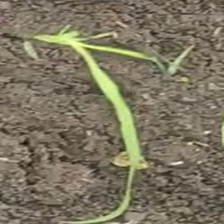
Weed species: Digitaria_SP_(Digitaria Sanguinalis )